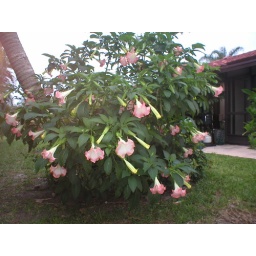
flowers on tree in fl001